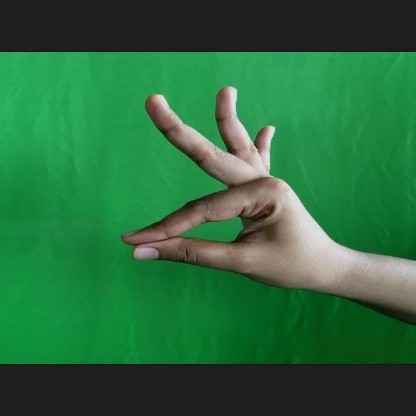
Mudra: Hamsasyam